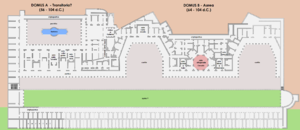
La Domus aurea ou Maison dorée est un immense palais impérial de la Rome antique, construit pour Néron, qui couvrait une partie importante de Rome intra muros sur plusieurs dizaines d'hectares. Elle doit son nom aux feuilles d'or destinées à rehausser certains motifs du décor des fresques. Elle comportait plusieurs bâtiments distincts, de vastes jardins, un lac artificiel, mais aussi une salle de banquet qui tournait sur elle-même. Après la mort de Néron, l'espace occupé fut rendu aux Romains et le Colisée fut édifié sur l'emplacement du lac asséché. Ensevelie pendant des siècles, la Domus aurea fut en partie redécouverte à la Renaissance.